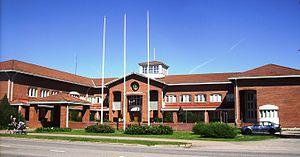
La sous-région de Nivala–Haapajärvi est une sous-région de l'Ostrobotnie du Nord en Finlande.
Nivala est une ville du centre-ouest de la Finlande, dans la Province d'Oulu et la région d'Ostrobotnie du Nord. La commune est bordée au nord par Haapavesi, à l’est par Haapajärvi, au sud par Sievi et à l’ouest par Ylivieska.